Three Card Poker

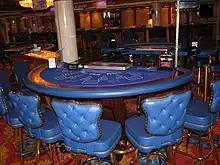
A Three Card Poker table in a casino aboard the "Norwegian Dawn" cruise ship

The casino variant of Three Card Poker was first created by Derek Webb in 1994 and patented in 1997. Webb's goal was to create a version of poker that played with the speed of other table games. It was important to Webb that he got the correct mix of three important factors for any casino game: the game rules were easy to understand, the payouts were large enough to attract players, and the house edge was enough that casino owners would be interested in adopting the game.